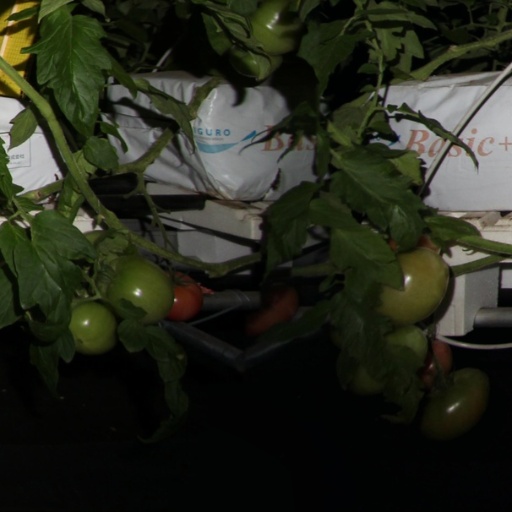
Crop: tomato